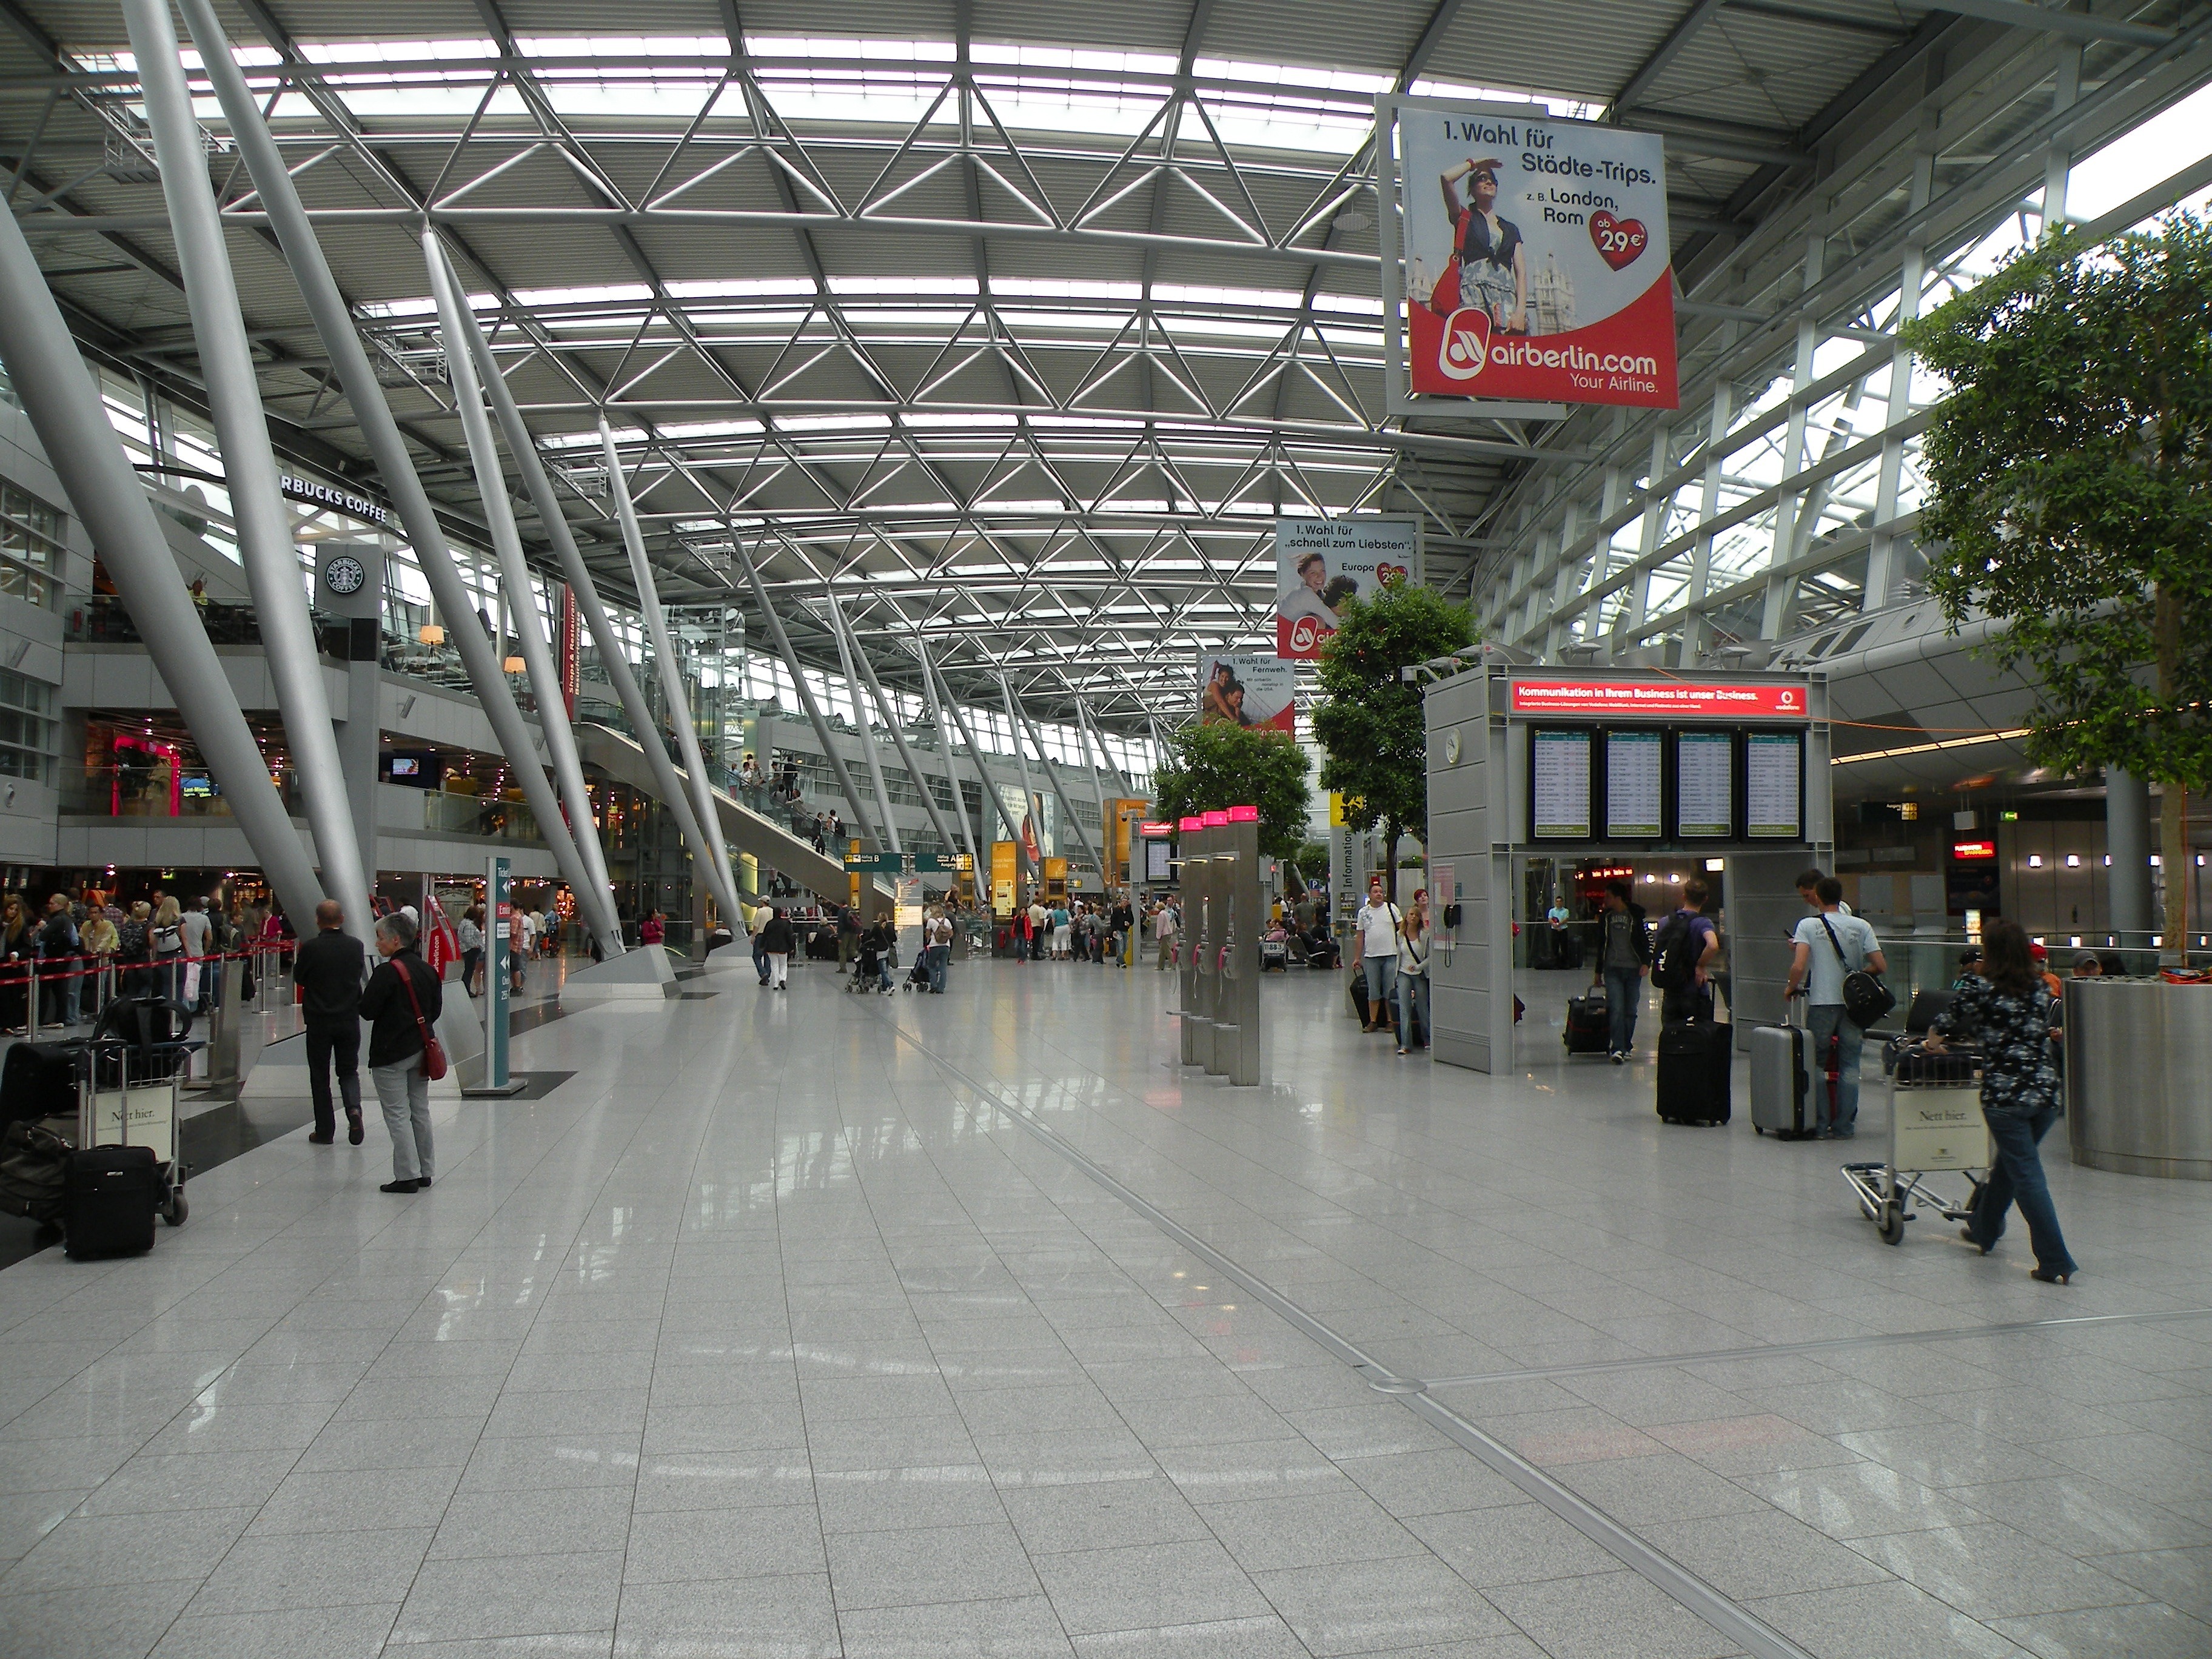
architecture, structure, people, interior, building, city, airport, transportation, transport, vehicle, train station, public transport, airport terminal, inside, arena, infrastructure, germany, airlines, dusseldorf, shopping mall, international airport, sport venue